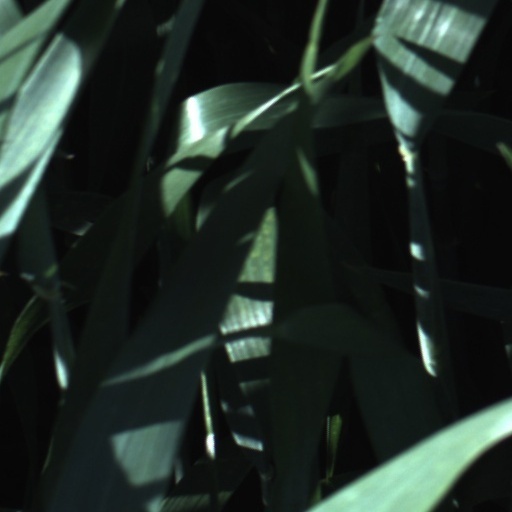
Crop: wheat